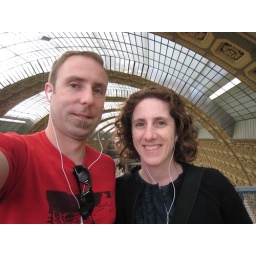
Musee D'Orsay interior in Paris. The building was formerly a train station